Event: Nepal Earthquake
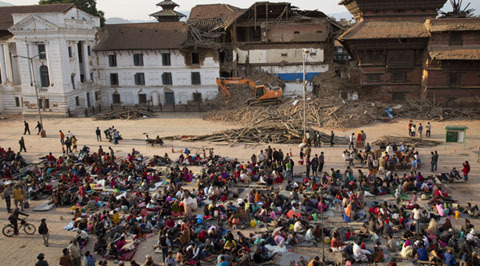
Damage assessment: damage